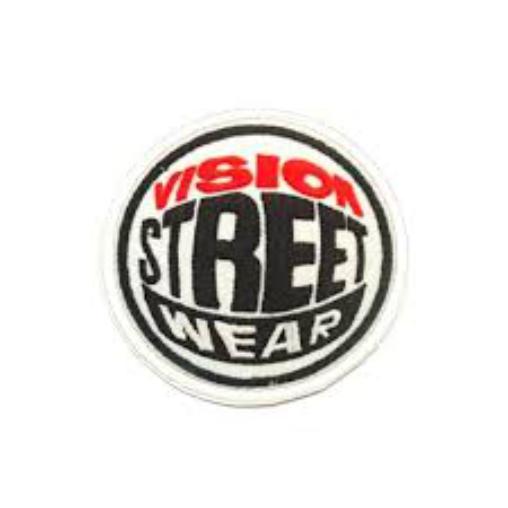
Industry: Clothes